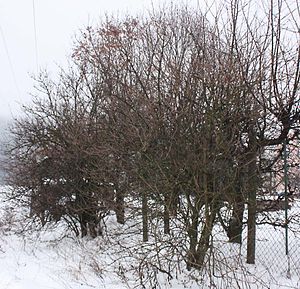
Almindelig hyld / Galleri
Vækstform.
Almindelig hyld er en busk eller et op til 8 meter højt træ, der i Danmark vokser i hegn, skov og krat. Grenene har tyk, hvid marv, som dog svinder væk og efterlader et hul i gamle grene. Blade og bark indeholder bitterstoffer, men ikke i så høj koncentration som hos den nært beslægtede druehyld. Hele busken er derfor giftig, bortset fra blomsterne, der sidder i flade halvskærme. De sorte bær kræver opkog før spisning.